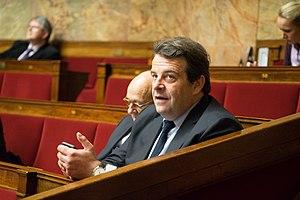
Thierry Solère, né le 17 août 1971 à Nantes, est un homme politique français. Depuis 2012, il est député, élu dans la neuvième circonscription des Hauts-de-Seine.